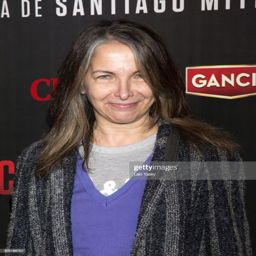
actor attends the premiere at the cinema .